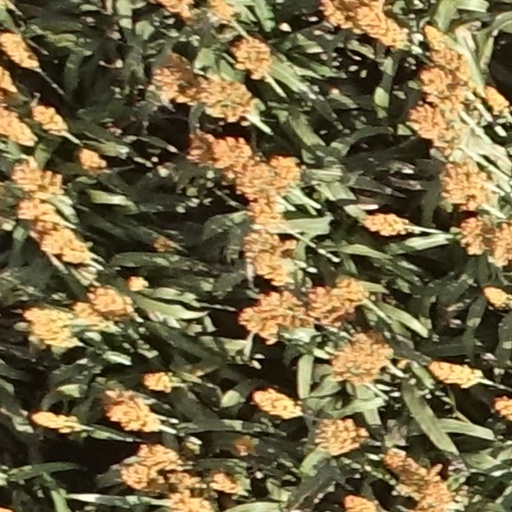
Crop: sorghum